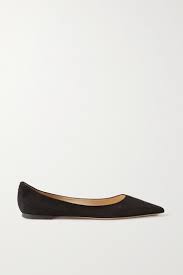
Label: Ballet Flat